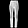
Label: Trouser